Whitehead No. 21

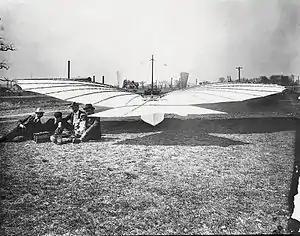
Gustave Whitehead and his 1901 monoplane taken near Whitehead's Pine Street shop. His infant daughter, Rose, sits on her father's lap, and the engine that powers the front landing-gear wheels is on the ground in front of the others.

The Whitehead "No.21" was the aircraft that aviation pioneer Gustave Whitehead claimed to have flown near Bridgeport, Connecticut on August 14, 1901. Professional aviation historians and scholars reject claims for the flight. A description and photographs of Whitehead's aircraft appeared in "Scientific American" in June 1901, stating that the "novel flying machine" had just been completed, and "is now ready for preliminary trials". The flight was reported in the August 18, 1901, issue of the "Bridgeport Sunday Herald" and reprints or rewrites were published in many other newspapers.